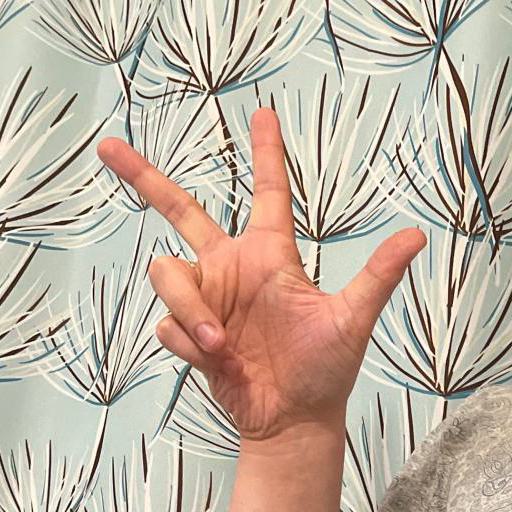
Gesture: three2